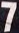
Number: 7